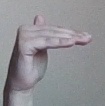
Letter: khaa